List of moths of Austria (P–Z)

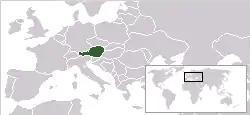
Location of Austria

Lepidoptera of Austria consist of both the butterflies and moths recorded from Austria.